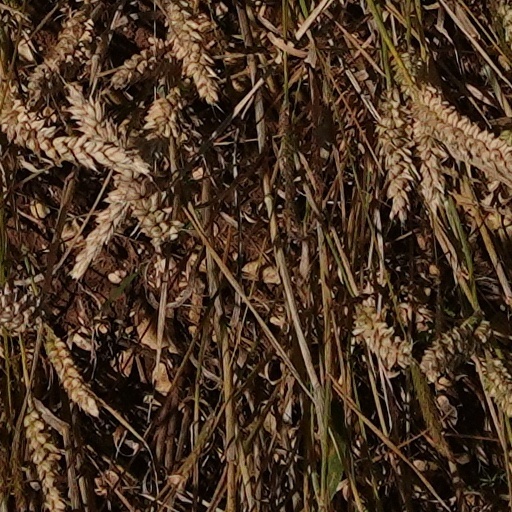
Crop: wheat